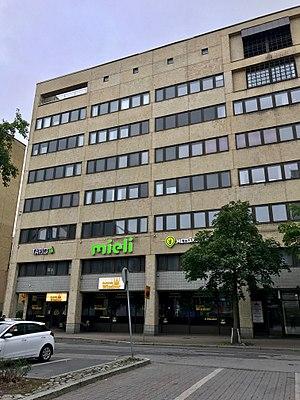
Tapio Oy est une entreprise publique de bioéconomie des forêts appartenant entièrement à l'État finlandais.